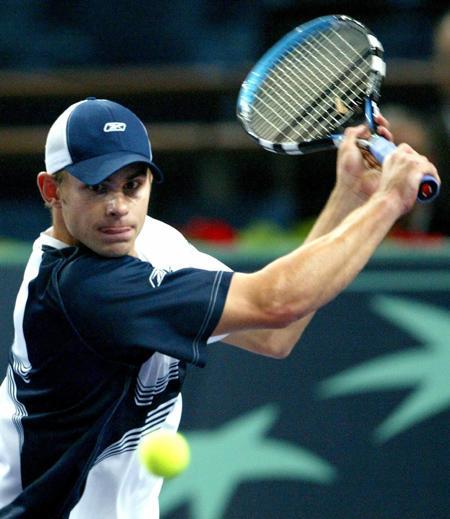
Label: not_food